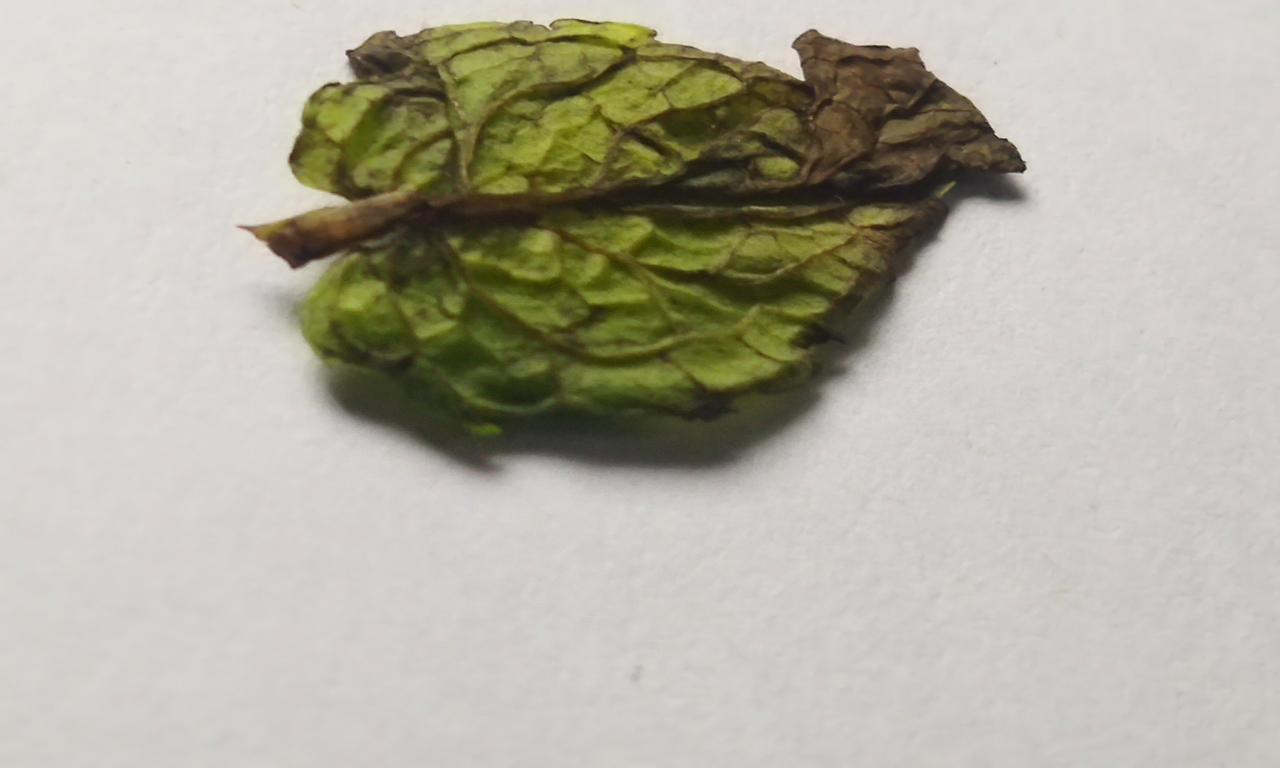
Label: Spoiled